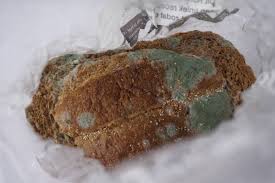
Waste category: biological